Moziqiao station

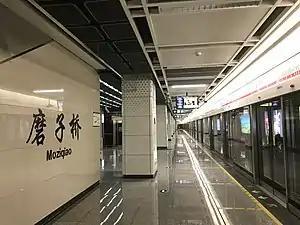

Moziqiao is a station on Line 3 of the Chengdu Metro in China.